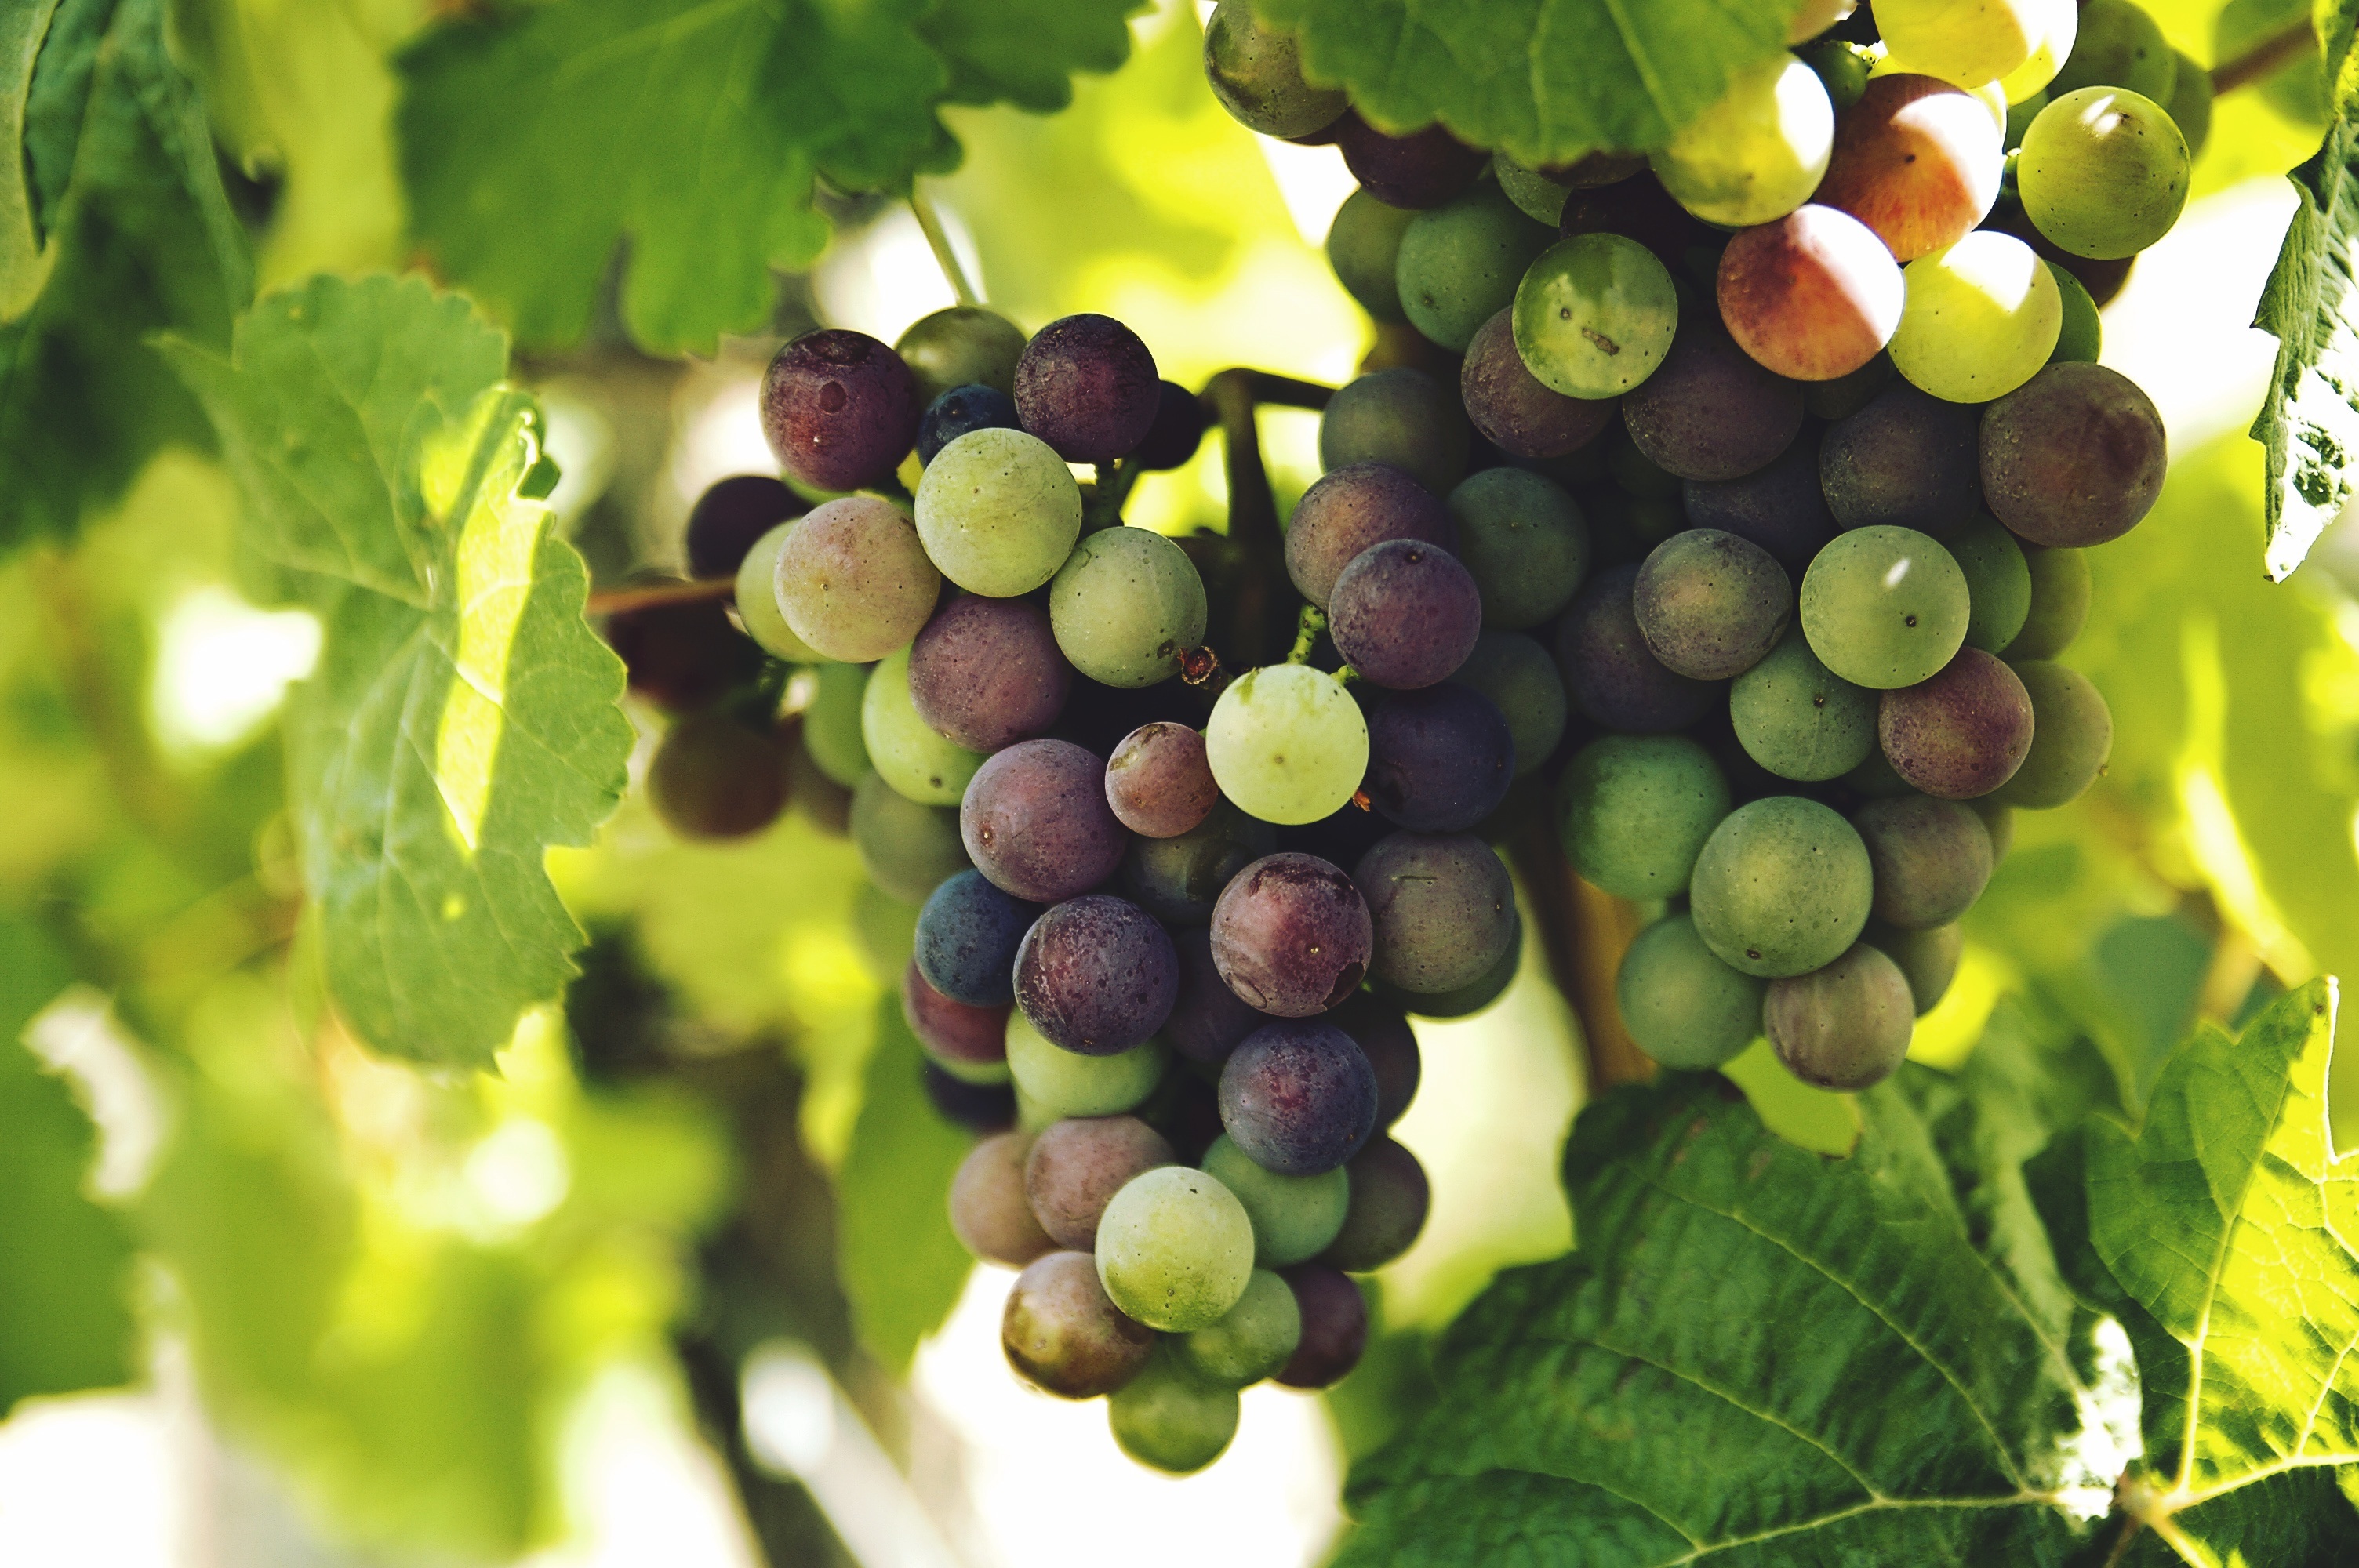
plant, grape, vine, bunch, fruit, purple, ripe, food, green, red, harvest, produce, fresh, agriculture, juicy, healthy, grapes, cluster, flowering plant, vitis, land plant, grapevine family